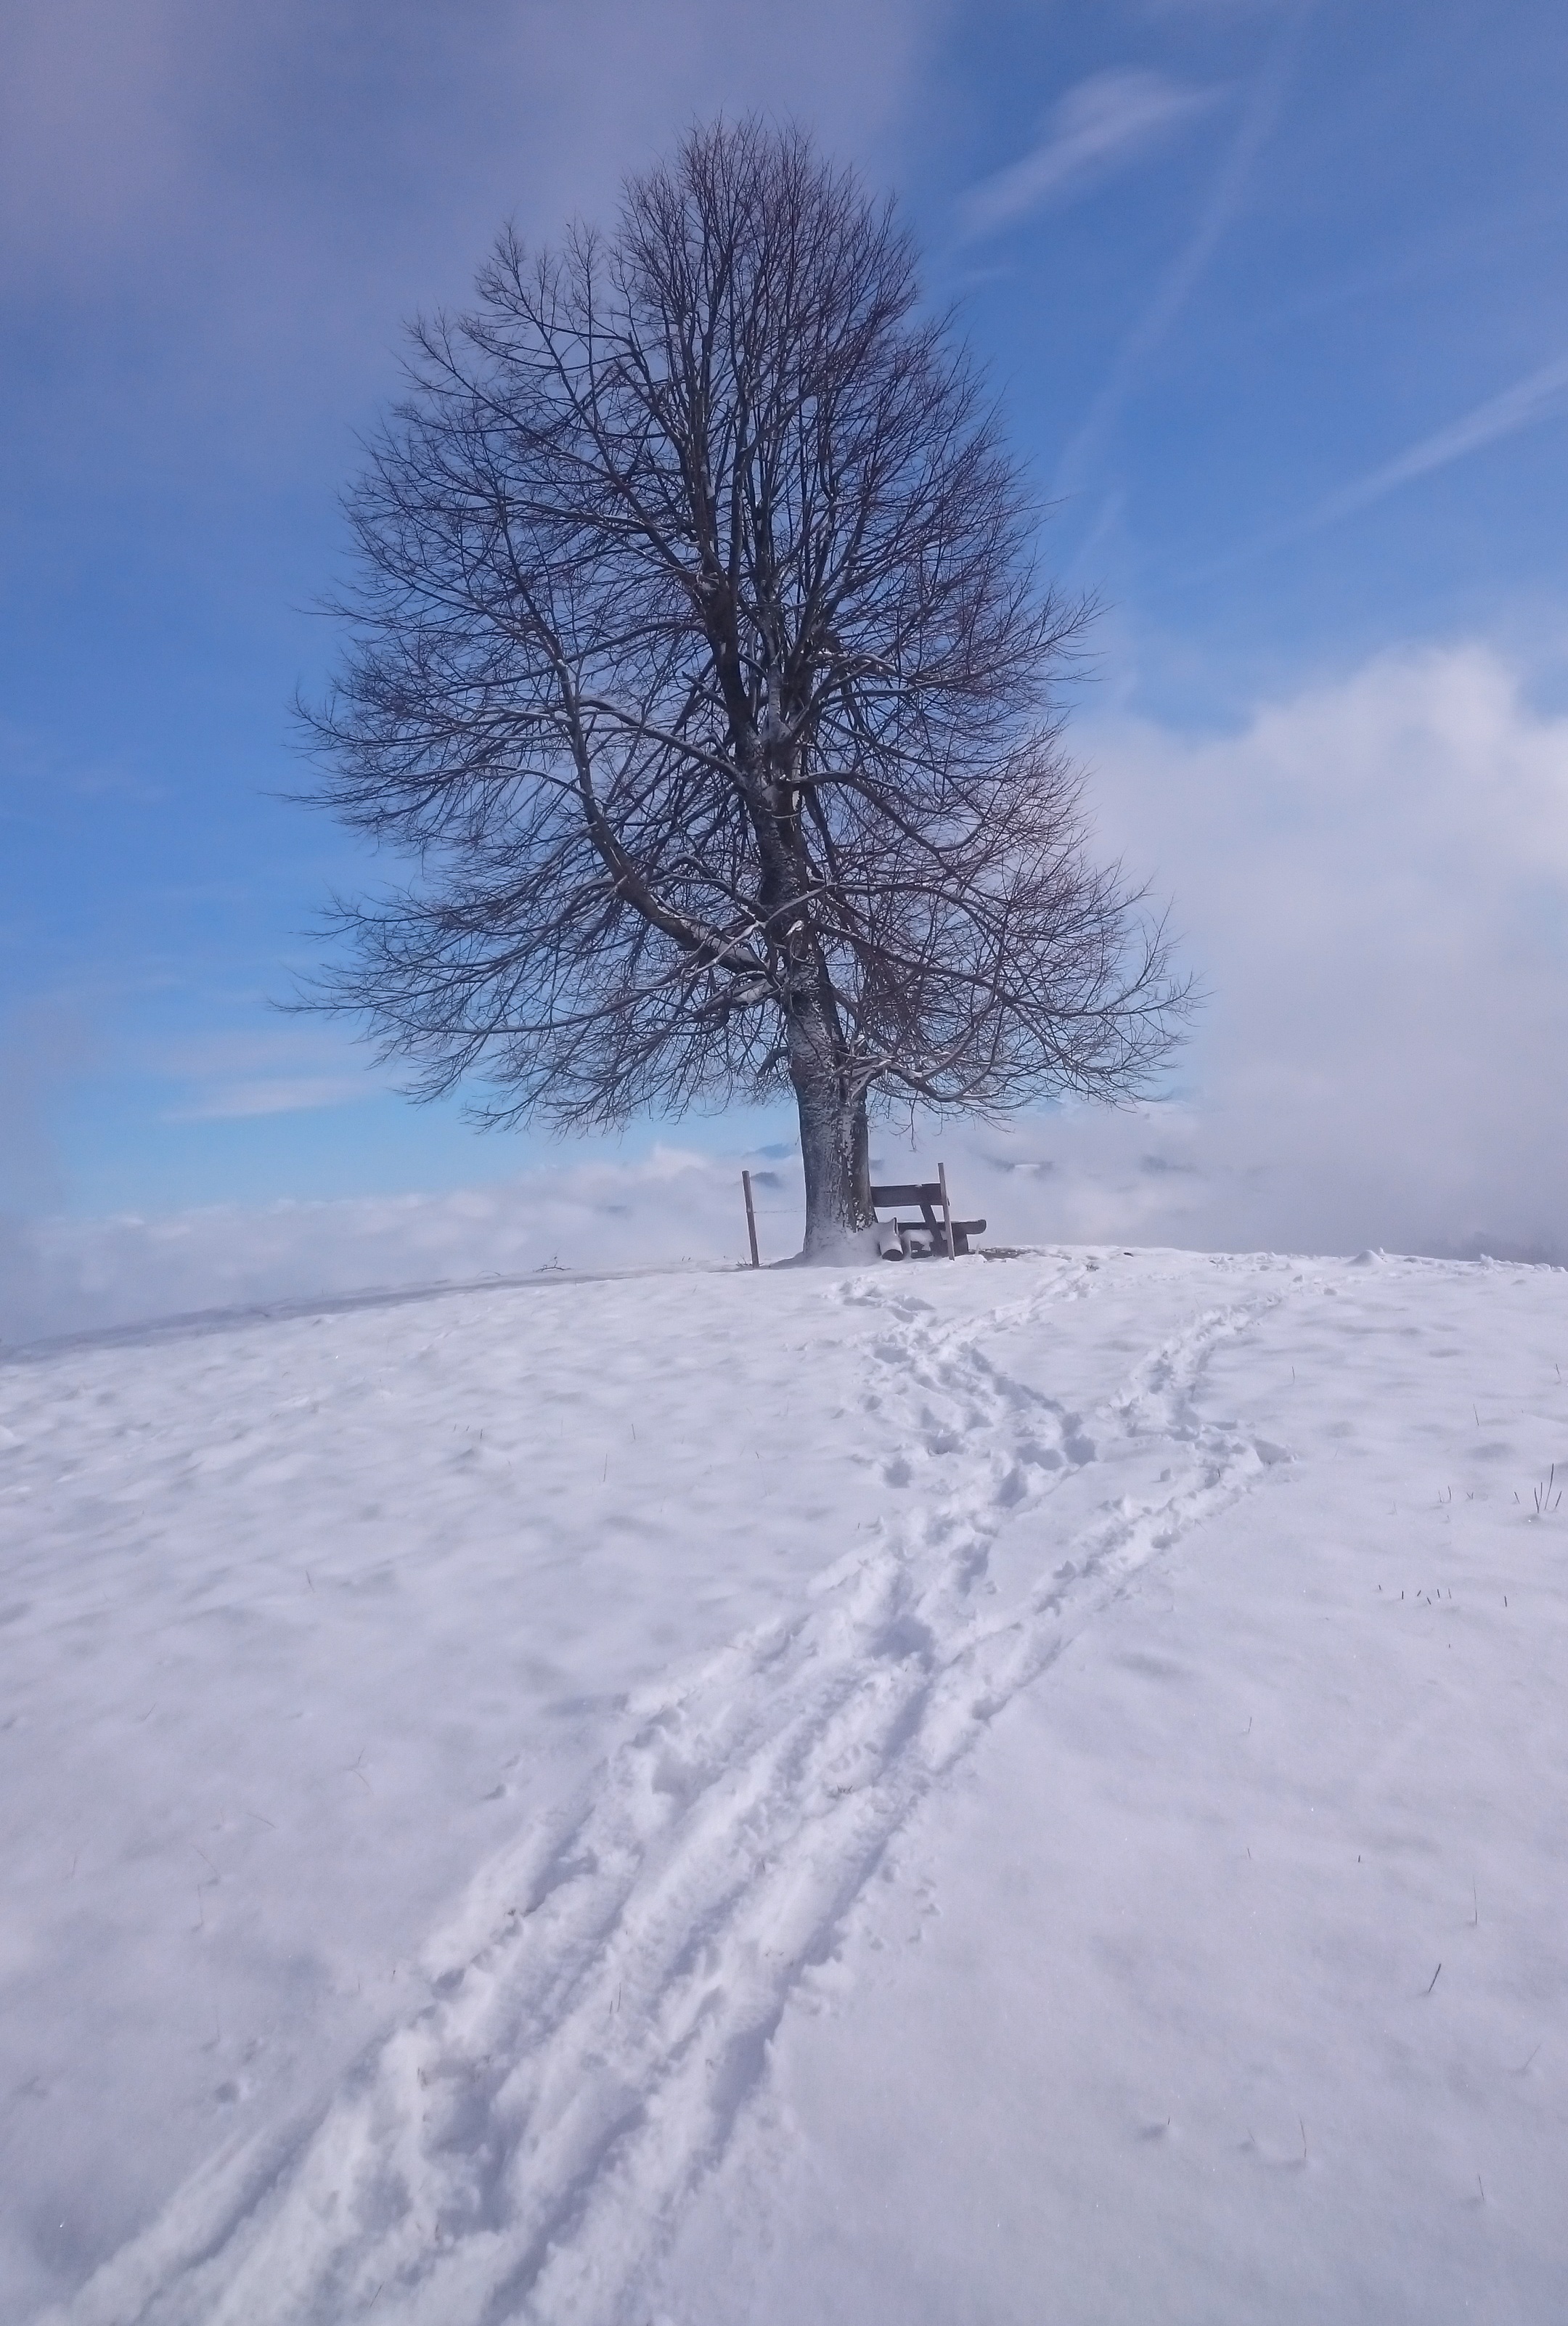
tree, mountain, snow, cold, winter, frost, weather, frozen, season, blizzard, wintry, piste, freezing, winter storm